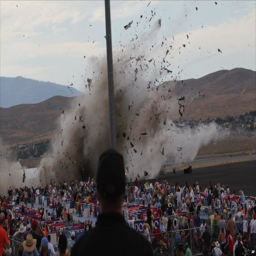
the point of impact when the - era crashed into the ground